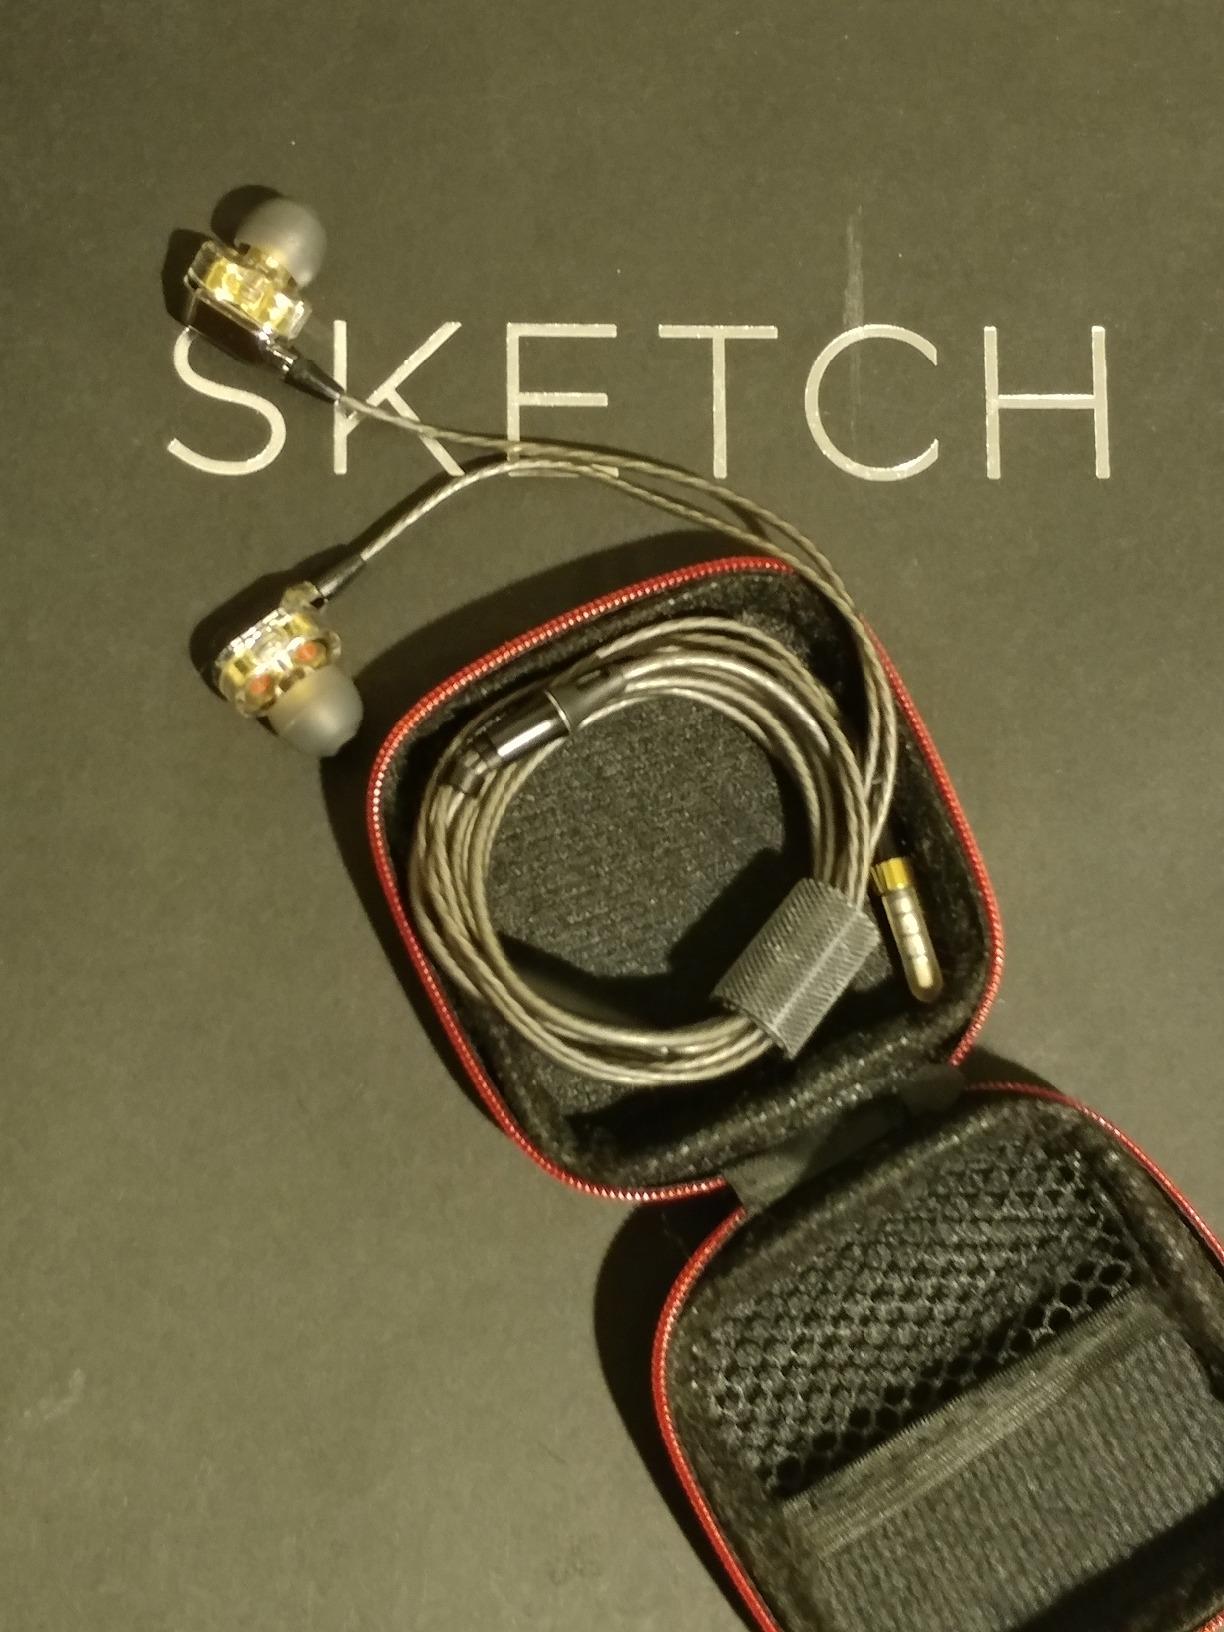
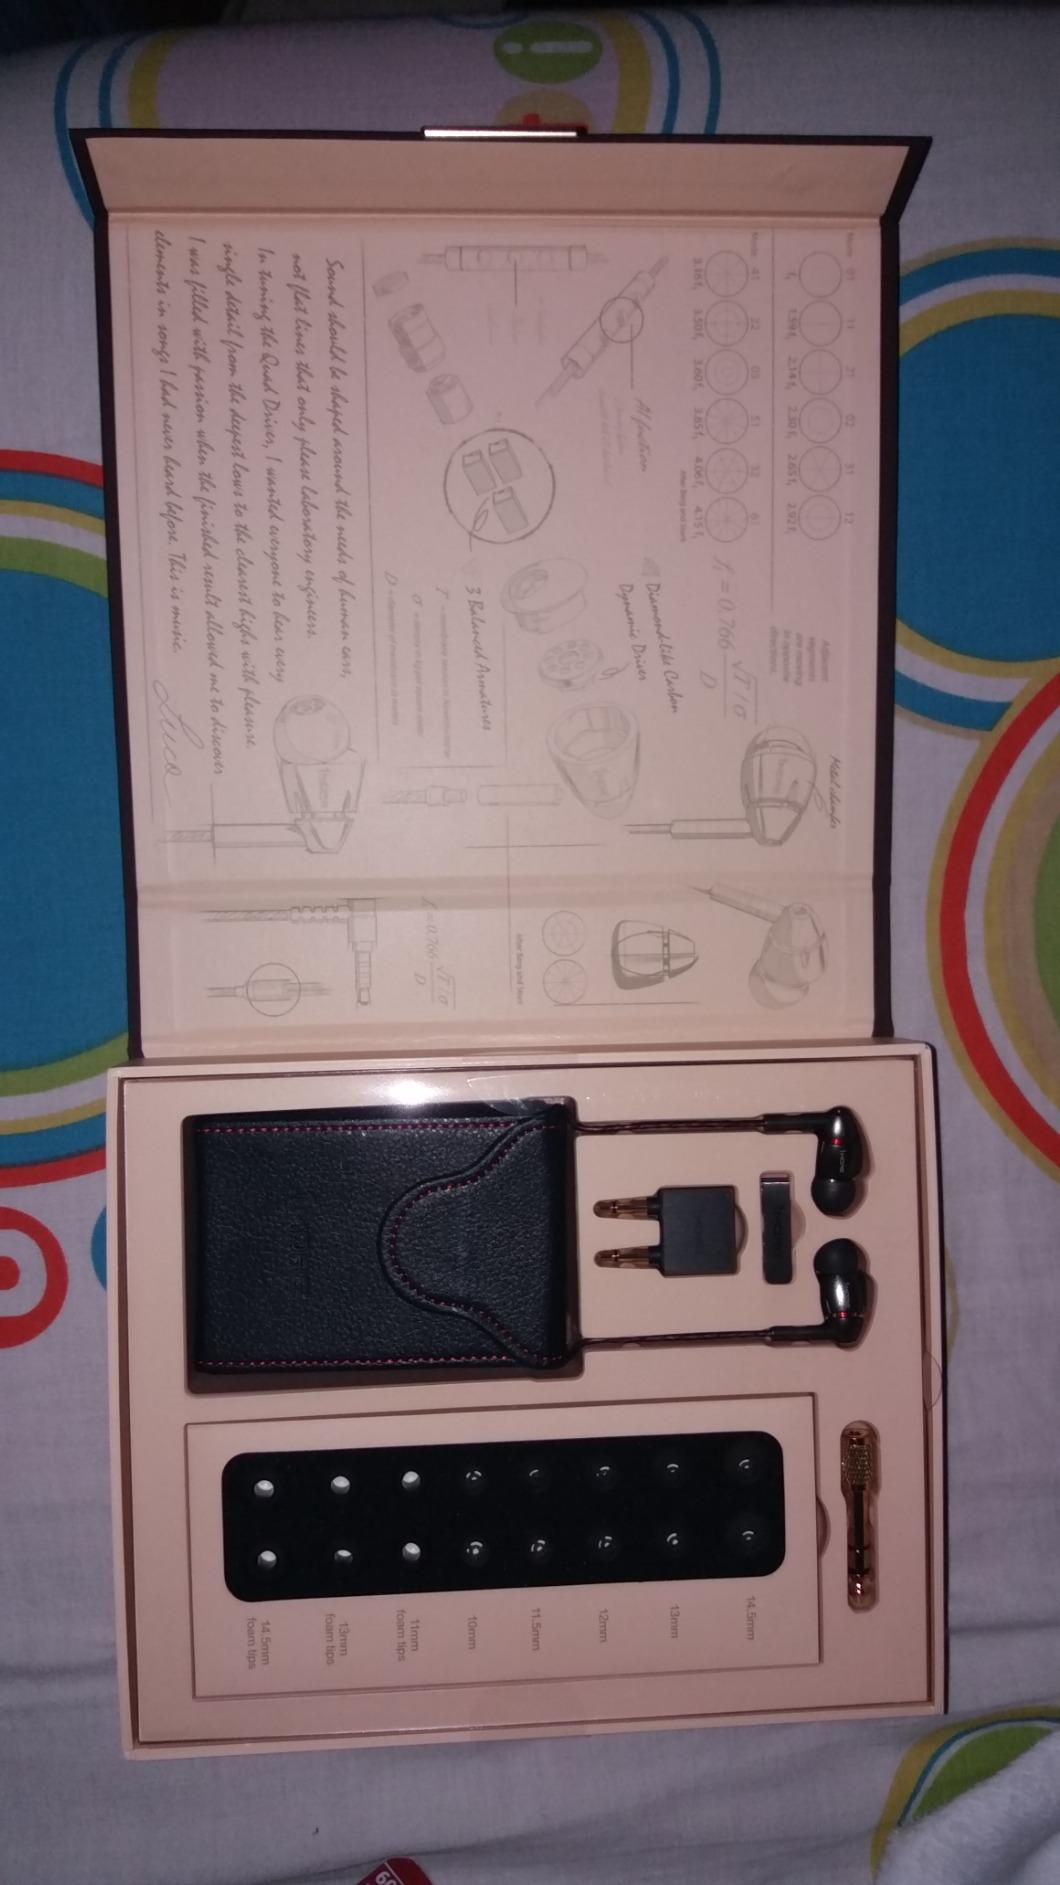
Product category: headphones
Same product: no